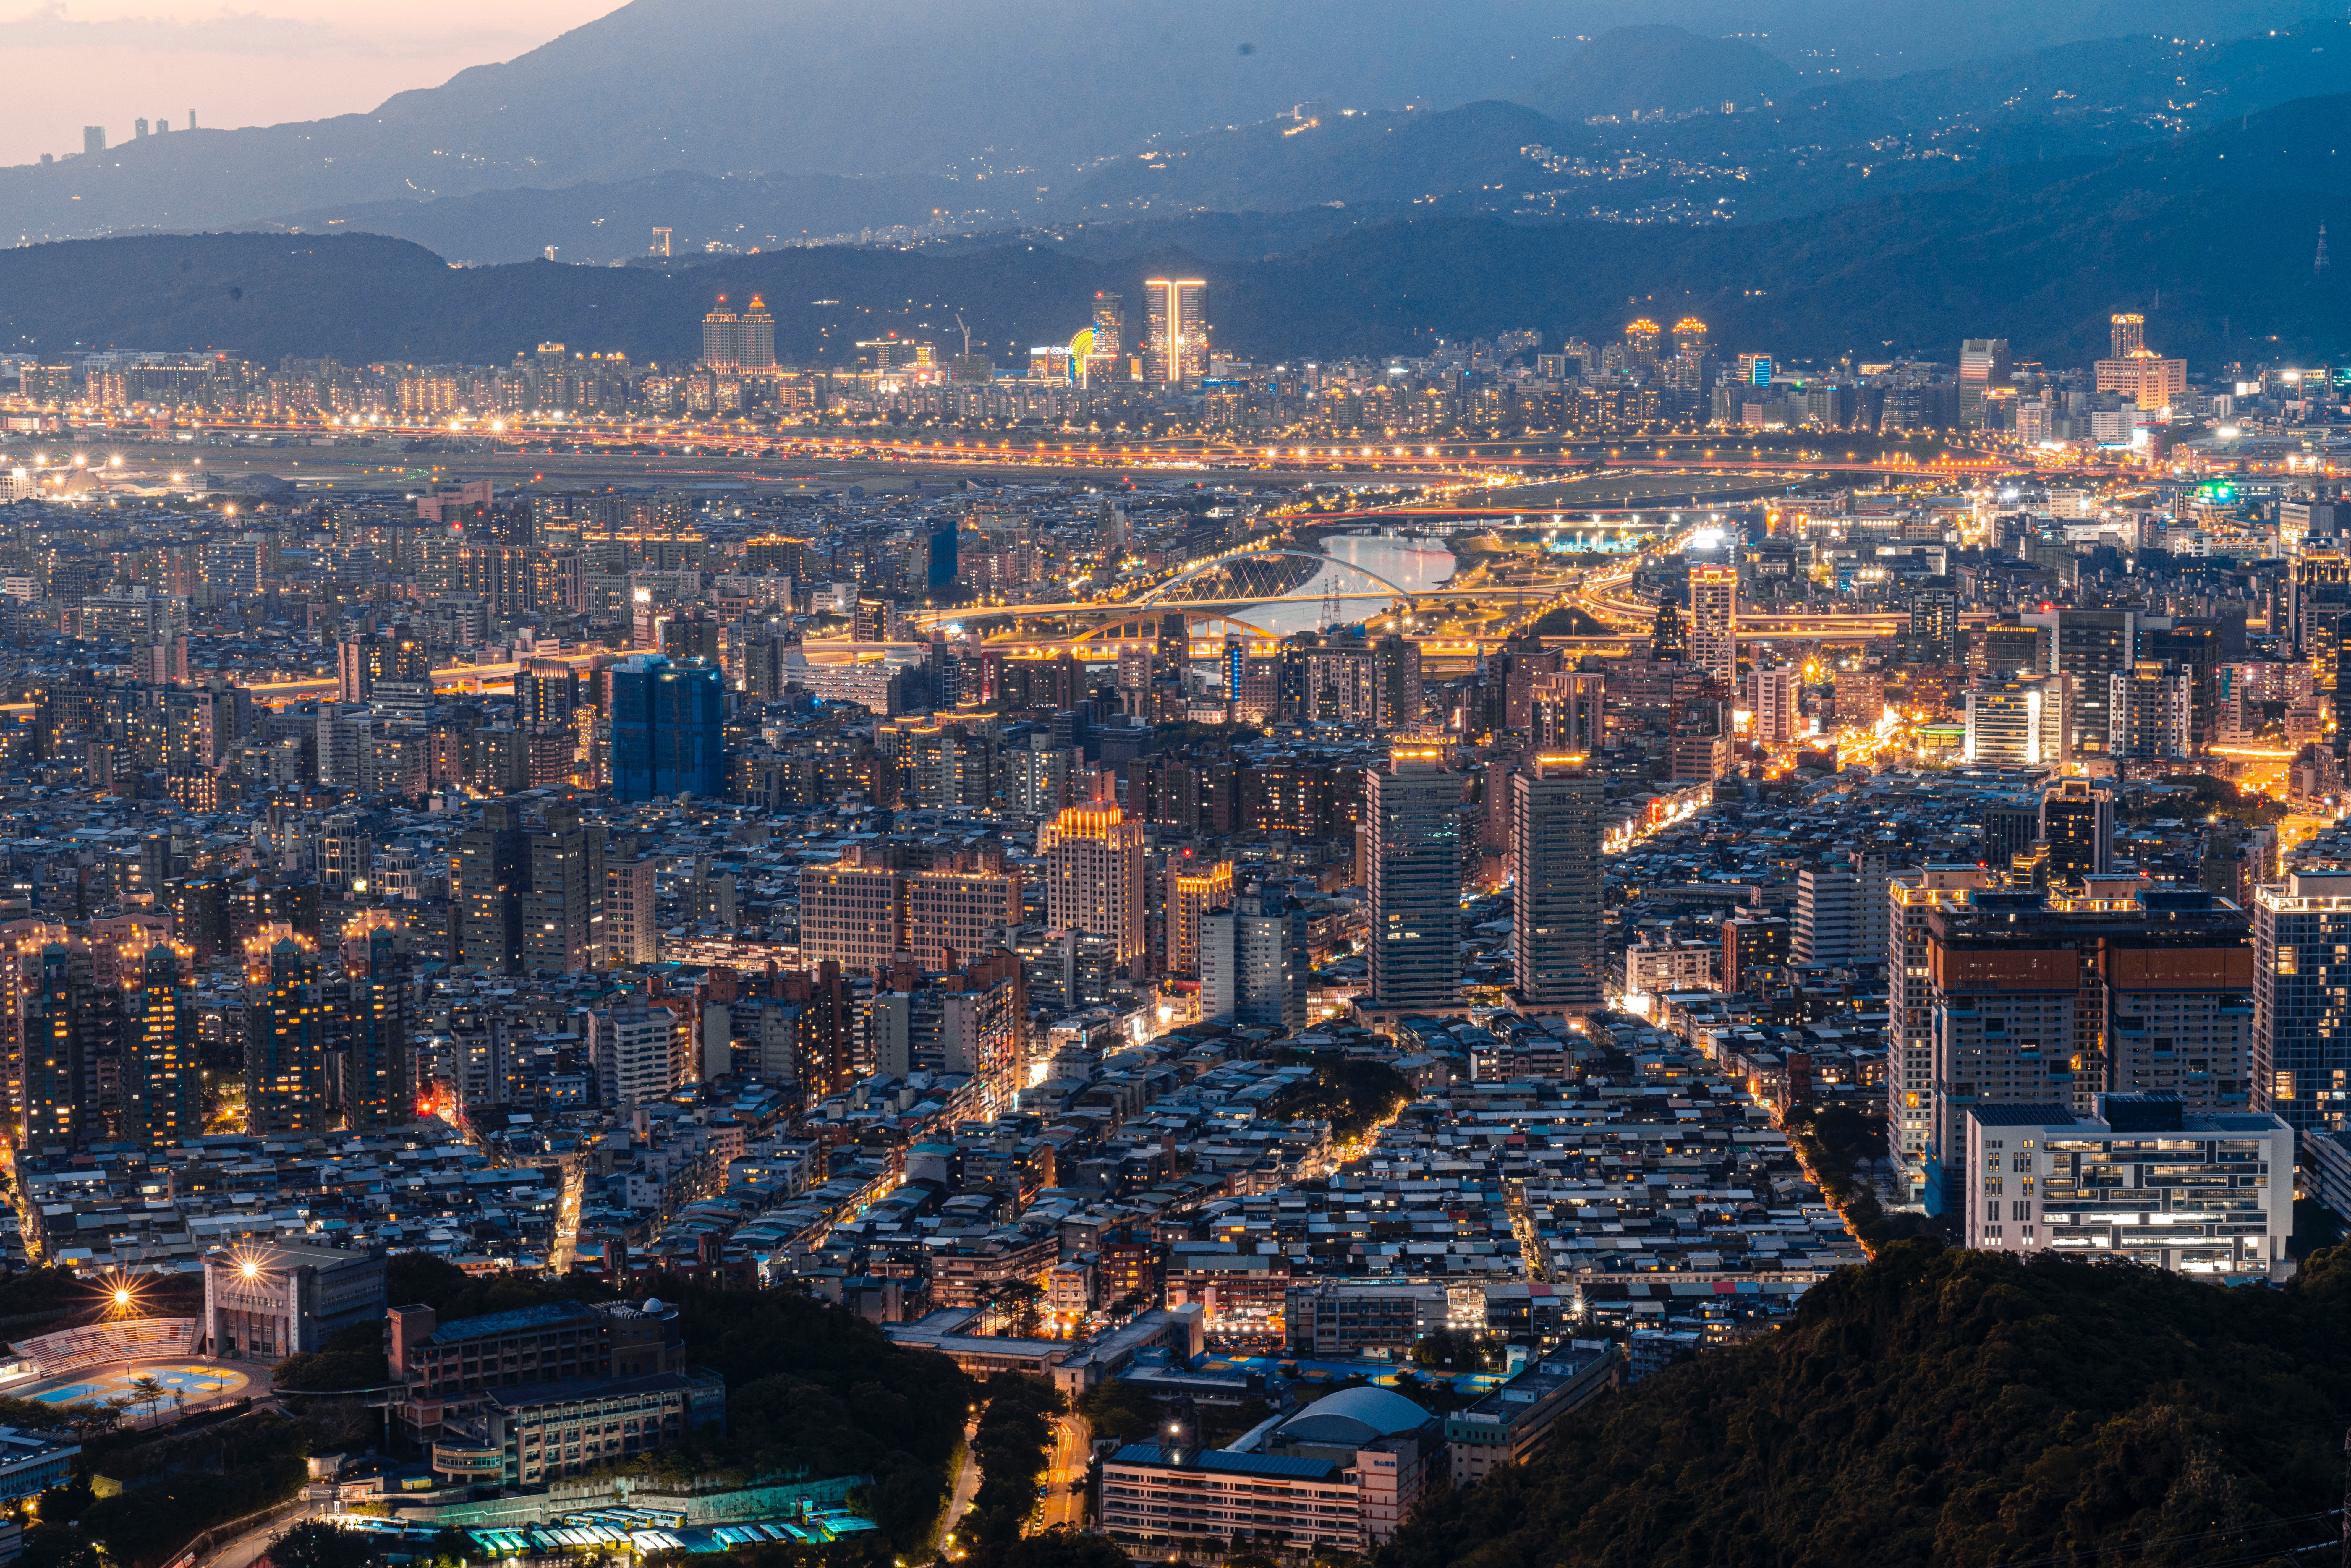
city, building, atmosphere, daytime, sky, nature, skyscraper, world, infrastructure, dusk, afterglow, tower block, lighting, architecture, cityscape, urban design, horizon, neighbourhood, residential area, landscape, morning, condominium, landmark, mountain, metropolis, metropolitan area, tower, sunrise, mixed use, urban area, human settlement, evening, bird's eye view, downtown, sunset, suburb, roof, hill, night, town, skyline, aerial photography, mountain range, panorama, commercial building, cloud, tourism, winter, dawn